Eider-Treene Depression

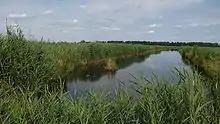
Delver Koog nature reserve in bend of the river Eider

The Eider-Treene Depression is a landscape in west Schleswig-Holstein in North Germany. It covers around the rivers Eider, Treene and Sorge.